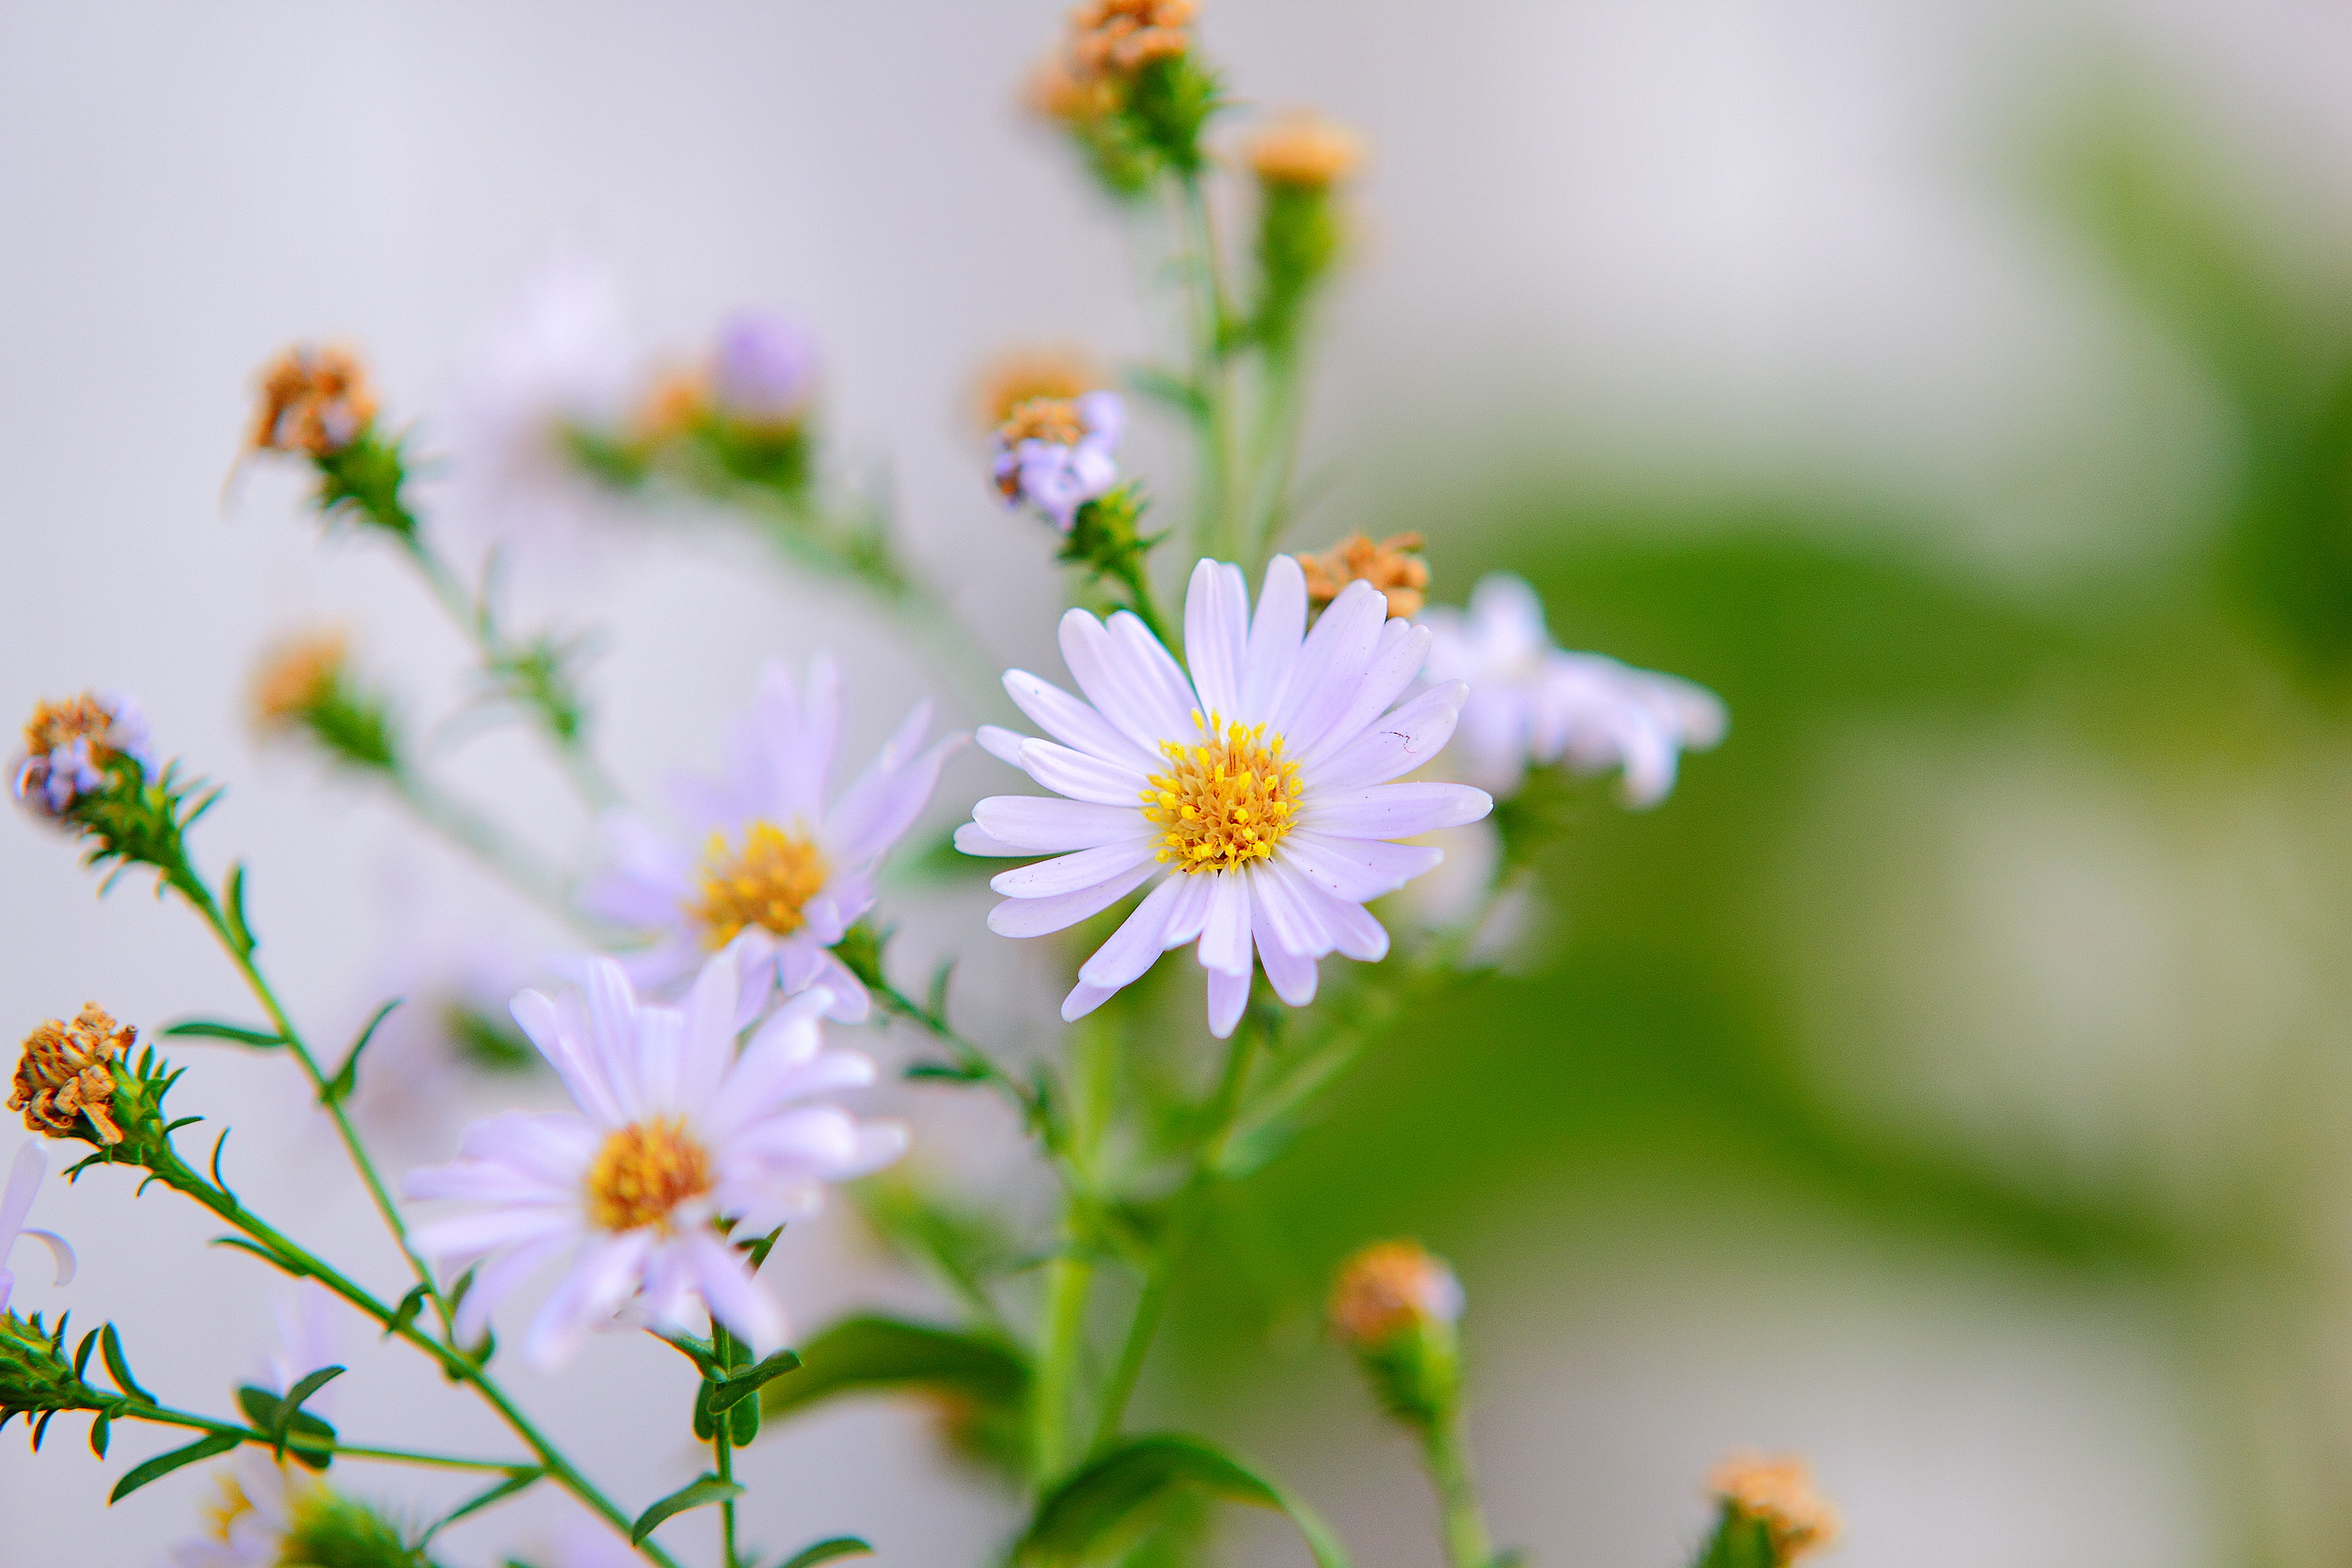
nature, blossom, blur, plant, meadow, sunlight, flower, petal, bloom, daisy, green, color, botany, blooming, yellow, garden, flora, wildflower, flowers, close up, leaves, outdoors, petals, blossoms, chamomile, macro photography, white daisies, flowering plant, daisy family, oxeye daisy, plant stem, land plant, chamaemelum nobile, garden cosmos